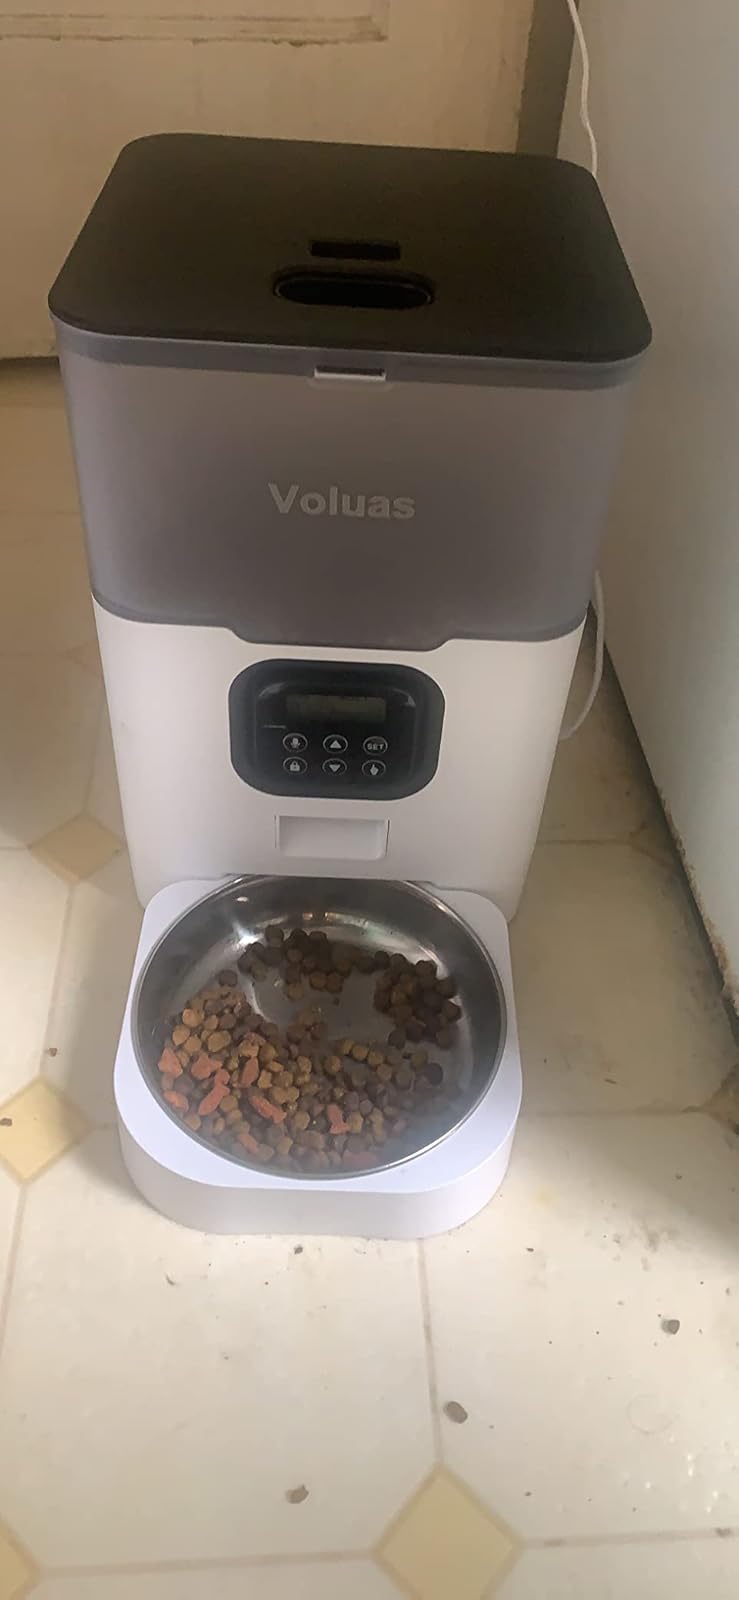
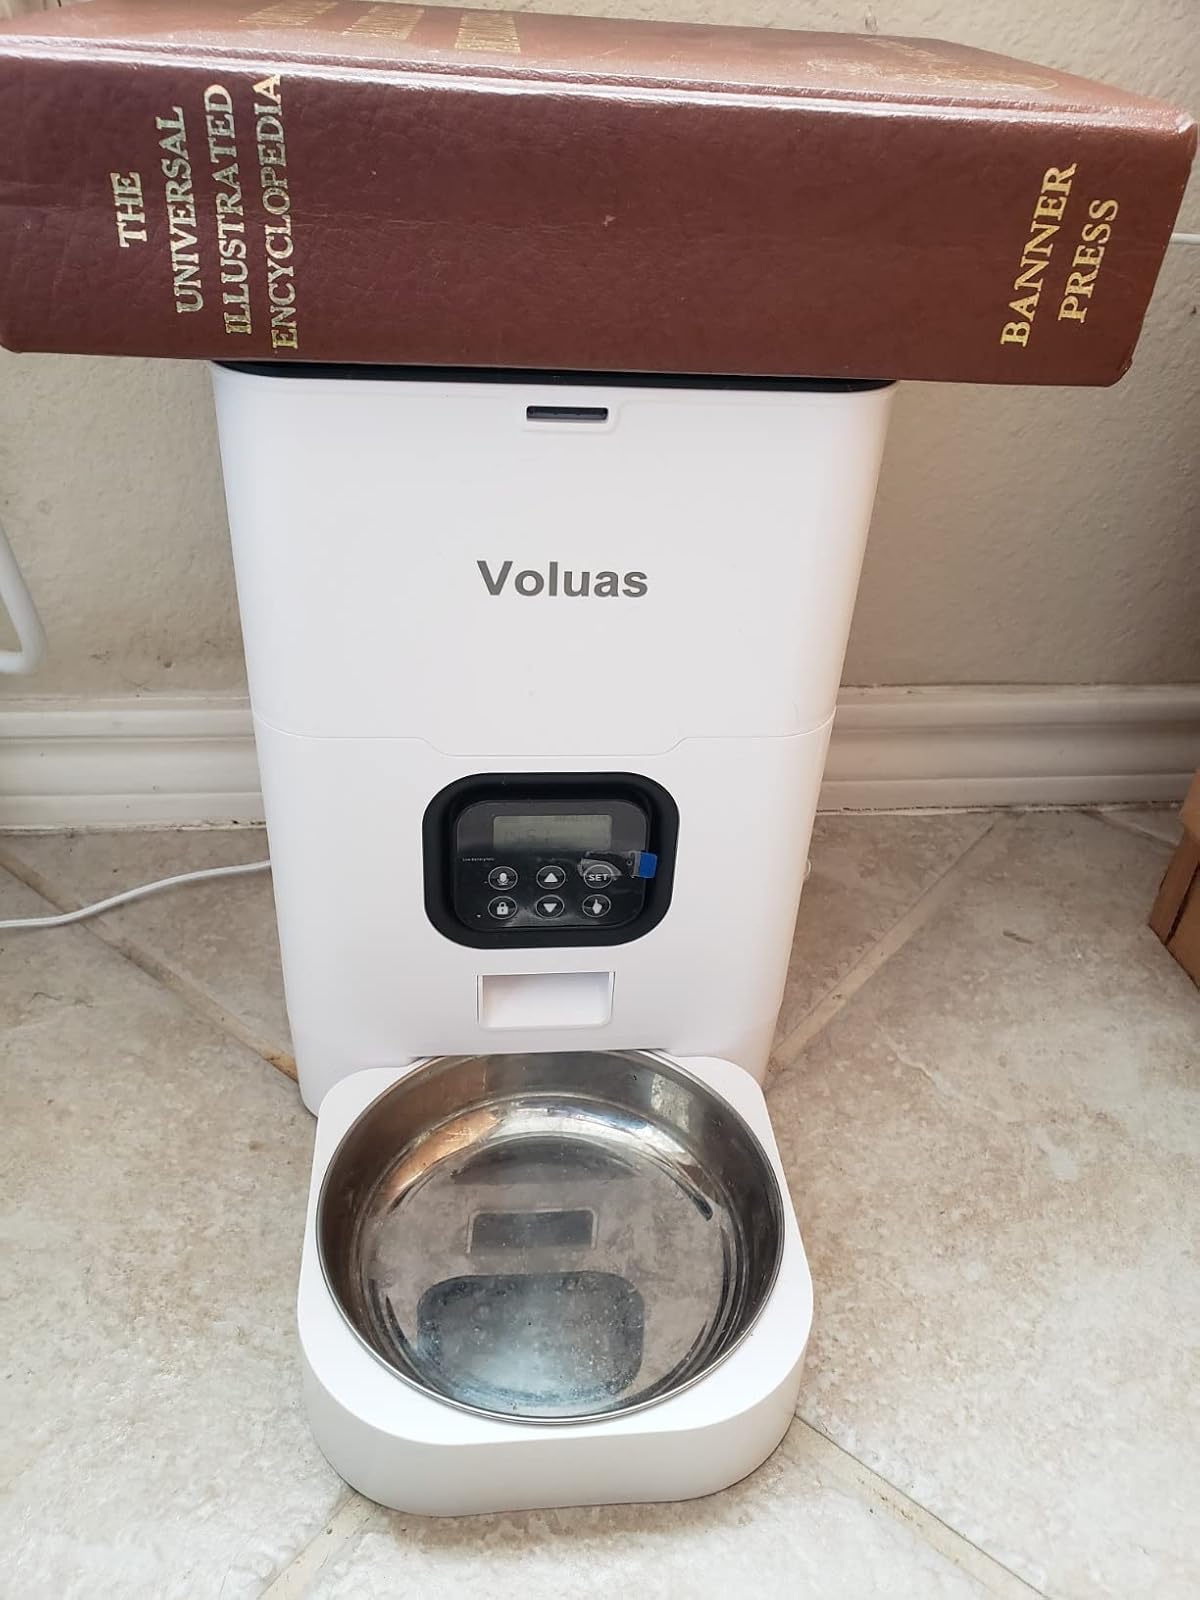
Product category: items_feeder
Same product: no